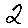
Label: 2